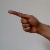
The image shows a hand gesture representing the letter 'G' in Indian Sign Language.